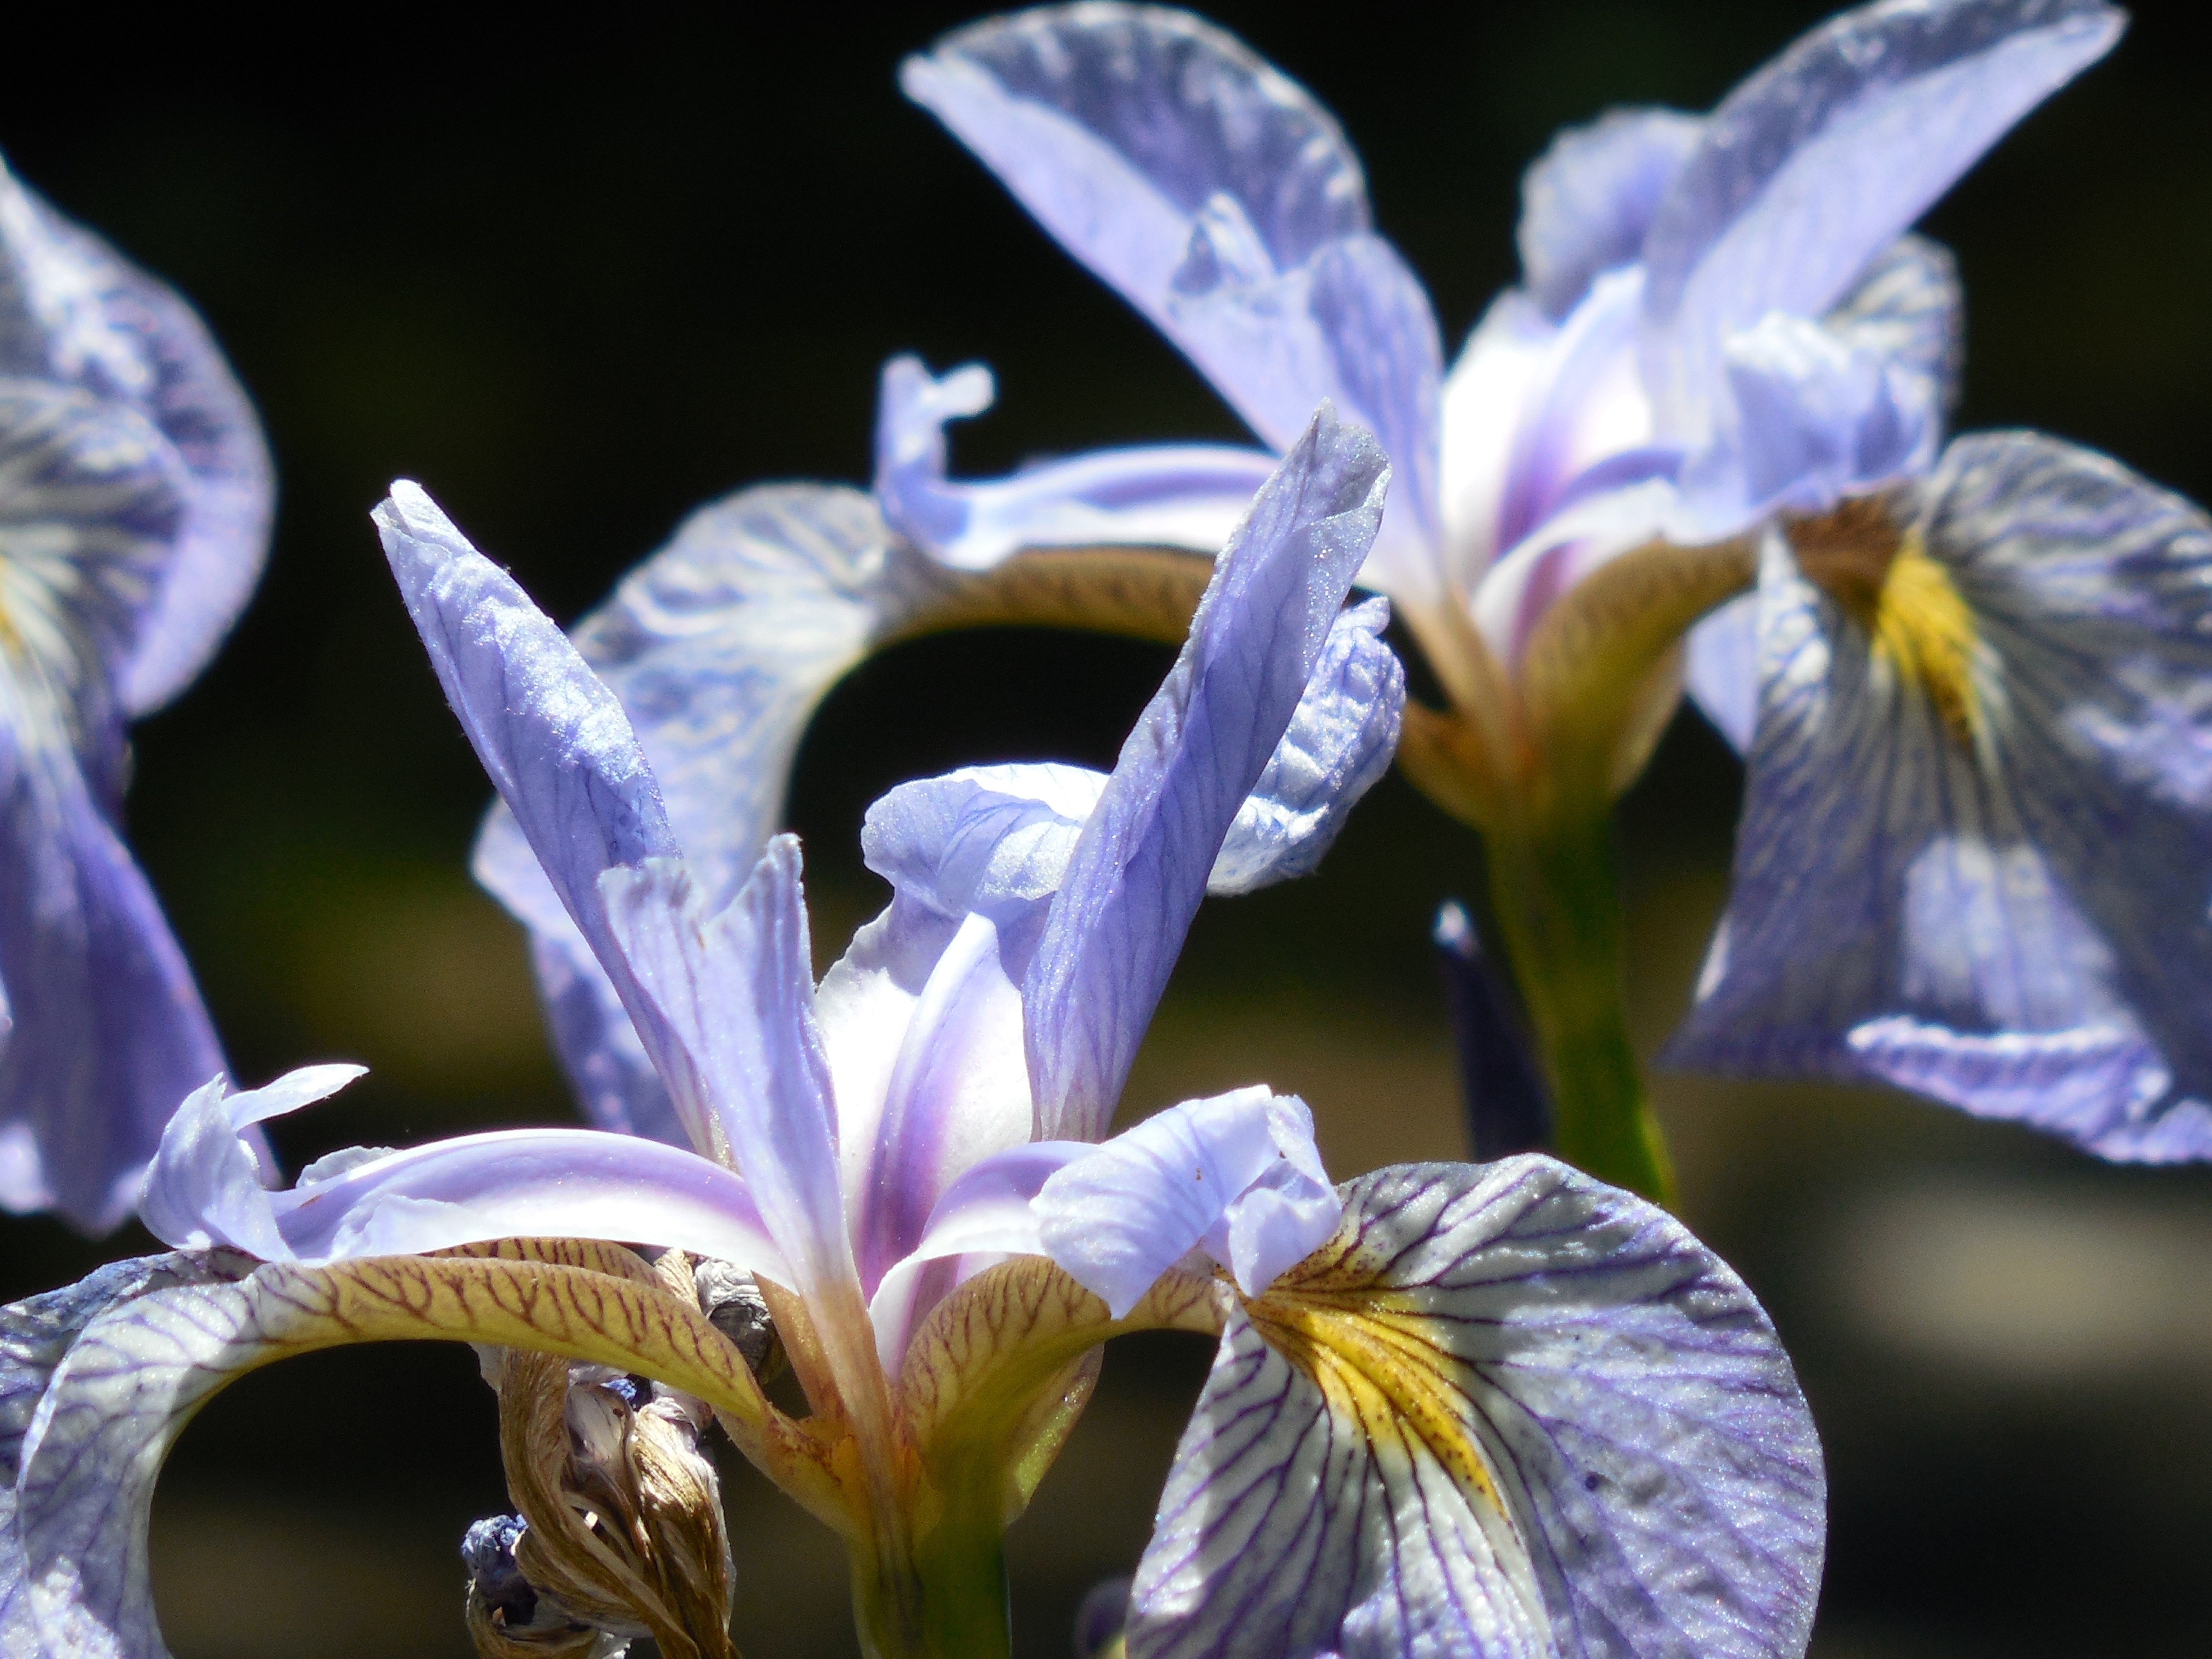
nature, blossom, plant, white, stem, flower, petal, bloom, summer, floral, bouquet, spring, green, natural, botany, blue, yellow, garden, flora, florist, wildflower, arrangement, close up, iris, eye, violet, organ, macro photography, flowering plant, iris versicolor, land plant, iris family